Iron

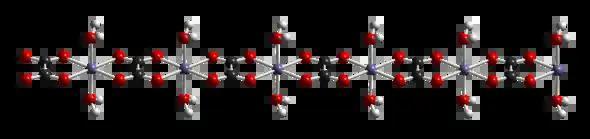
Crystal structure of iron(II) oxalate dihydrate, showing iron (gray), oxygen (red), carbon (black), and hydrogen (white) atoms.

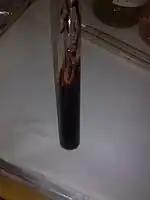
Blood-red positive thiocyanate test for iron(III)

Iron(III) complexes are quite similar to those of chromium(III) with the exception of iron(III)'s preference for "O"-donor instead of "N"-donor ligands. The latter tend to be rather more unstable than iron(II) complexes and often dissociate in water. Many Fe–O complexes show intense colors and are used as tests for phenols or enols. For example, in the ferric chloride test, used to determine the presence of phenols, iron(III) chloride reacts with a phenol to form a deep violet complex: